Manav Gupta

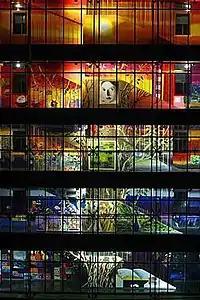
5000sq ft, six-floor high mega mural conceptualised and created by Manav Gupta at Bharti Airtel Ltd

In the first half of 2010, Gupta was commissioned by Bharti Airtel, where he created "The Tree of Life", which went on to become the tallest and largest indoor staircase mural in India. It was inaugurated by Sunil Bharti Mittal. After his three-month project at the Bharti Airtel Headquarters in Gurgaon, the artist carried the second edition of his traveling trilogy: "on my eyot – rainforests & the timeless metaphors of dreams" His works, extending to paintings and installations, films and performance art along with public collaborations on his canvases, were exhibited in New York, Des Moines, Amherst, San Francisco, Berlin, and London. While on tour he was invited for talks and lecture demonstrations by the San Jose State University, the Cultural Diplomacy Institute, Berlin and other local venues like the Des Moines Social club.